Etruscan history

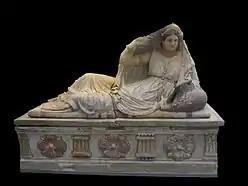
Painted terracotta Sarcophagus of Seianti Hanunia Tlesnasa, about 150–130 BC

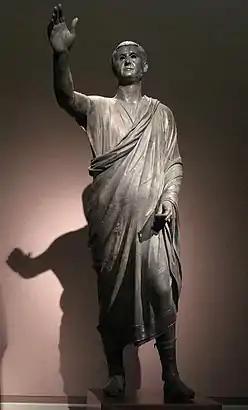
"The Orator", c. 100 BC, an Etrusco-Roman bronze statue depicting Aule Metele (Latin: Aulus Metellus), an Etruscan man wearing a Roman toga while engaged in rhetoric; the statue features an inscription in the Etruscan alphabet

There have been three hypotheses as to the origins of the Etruscan civilization in the Early Iron Age: either by autochthonous development "in situ" out of the Villanovan culture of Etruria in northern and central Italy, or via an eastern (Anatolian or Thessalian) colonization of Italy. The third hypotheses was reported by Livy and Pliny the Elder, and puts the Etruscans in the context of the Rhaetian people to the north and other populations living in the Alps. The first Greek author to mention the Etruscans, whom the Ancient Greeks called Tyrrhenians, was the 8th-century BC poet Hesiod, in his work, the Theogony. He mentioned them as residing in central Italy alongside the Latins. The 7th-century BC "Homeric Hymn" to Dionysus referred to them as pirates. Unlike later Greek authors, such as Herodotus and Hellanicus, these earlier Greek authors did not suggest that Etruscans had migrated to Italy from elsewhere.